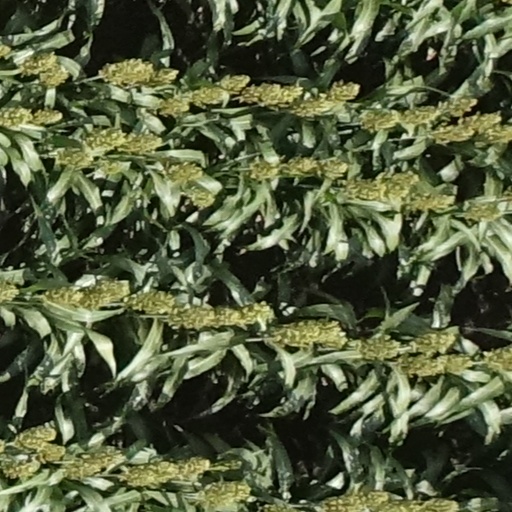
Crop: sorghum